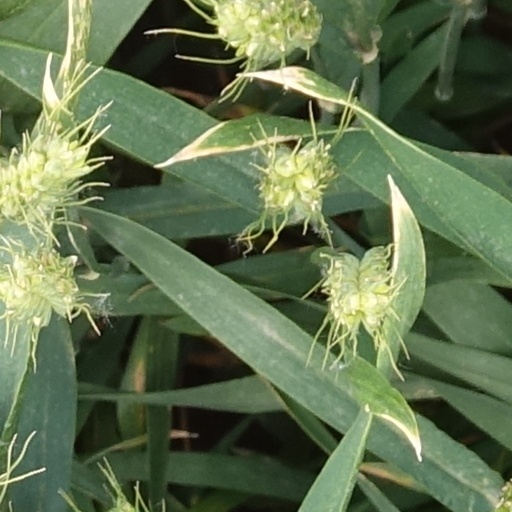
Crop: wheat